Spanish Governor's Palace

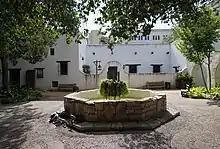
Garden outside the Spanish Governor's Palace

The one-story masonry and stucco structure features ten rooms, a grand courtyard and a fountain, and is alleged to be haunted.